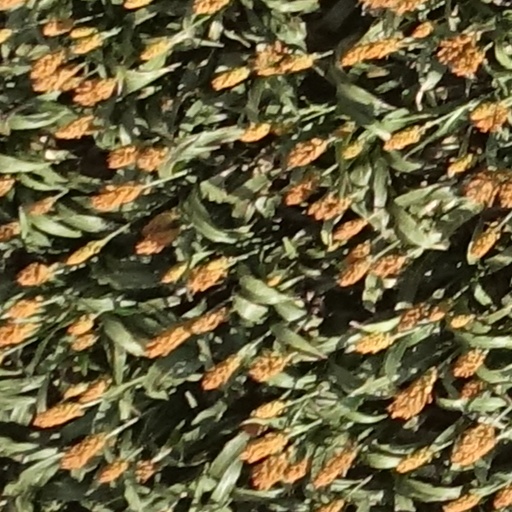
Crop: sorghum